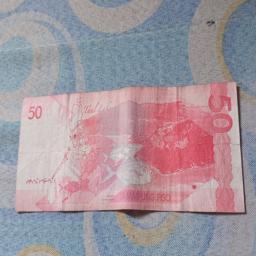
Label: 50_Back